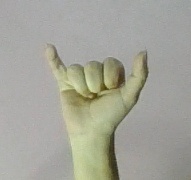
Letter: ya